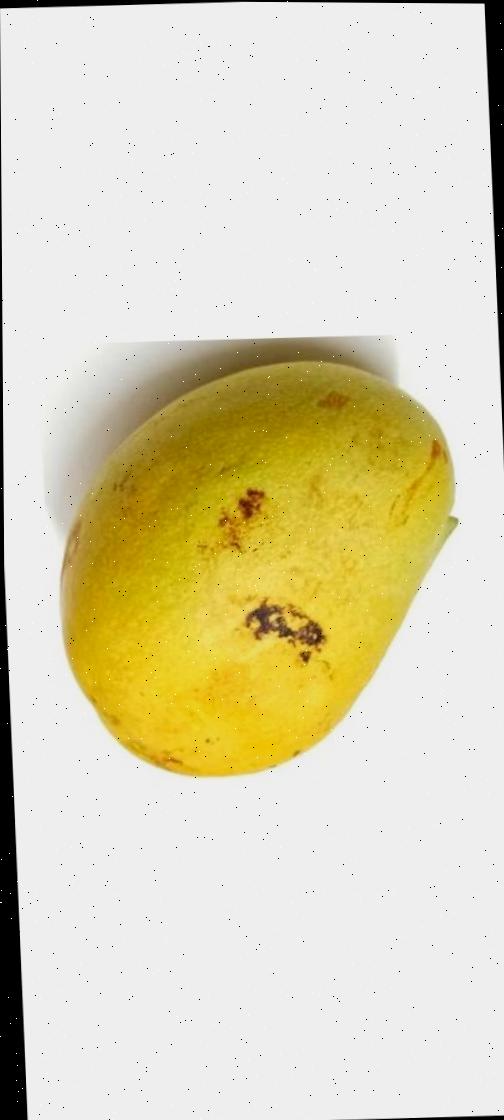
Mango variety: Bari-11